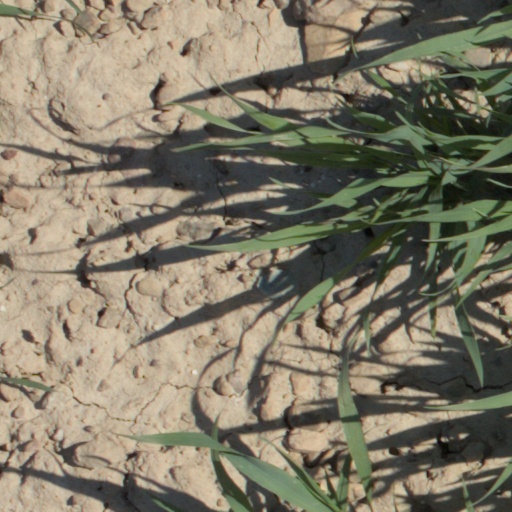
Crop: wheat